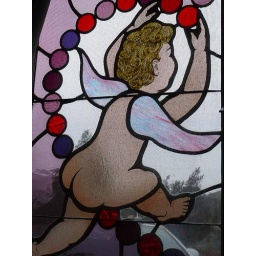
The window in our rock room.